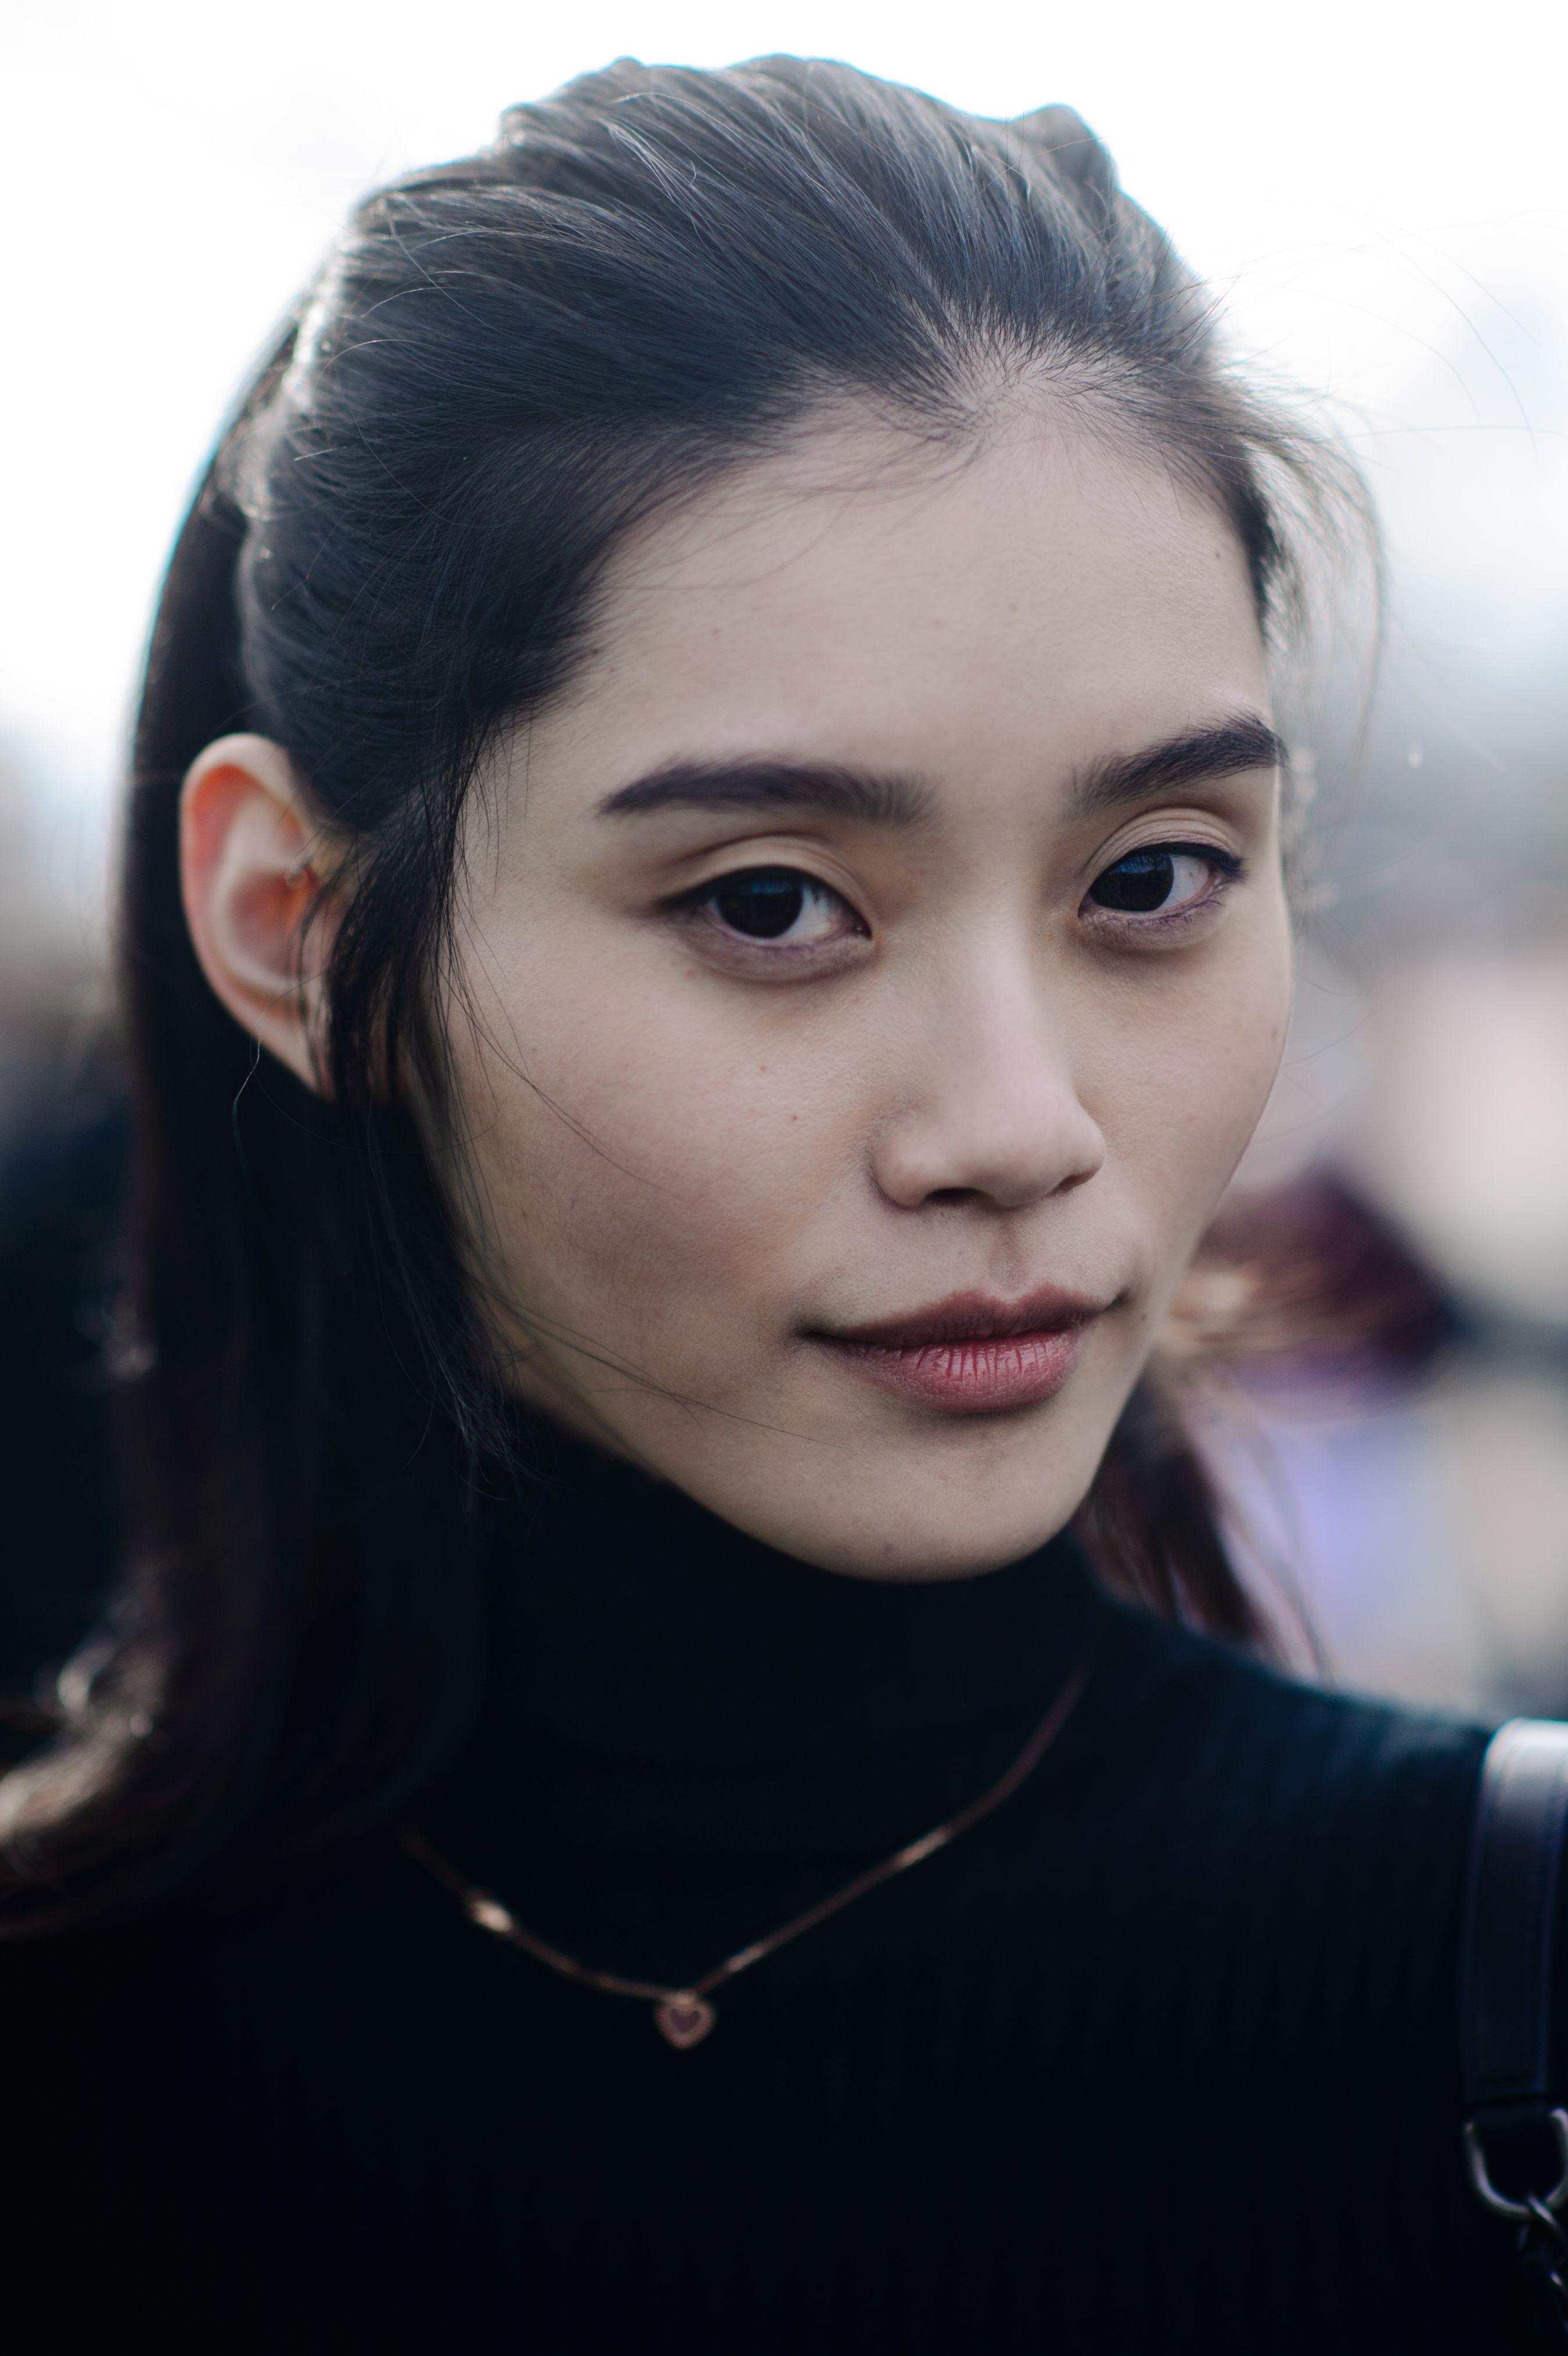
Gender: women